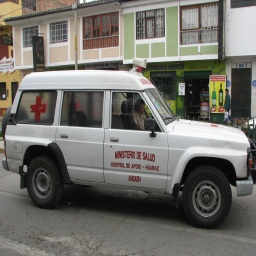
Label: ambulance